Khmer Rouge Tribunal

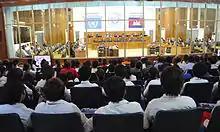
All 482 seats in the public gallery are occupied, 29 August 2013

The ECCC received broad public support. Under the early leadership of the ECCC's Helen Jarvis and the UN's Peter Wickwire Foster, the public affairs office of the ECCC fully integrated Cambodian and United Nations staff from the very start, helping to present a unified message to the public and launch effective public information and outreach programs. This integration was unique within the ECCC's early structure, which had initially divided international and national staff working areas. Nevertheless, the courts overall administrative and judicial divisions led to some mixed messages and public confusion.